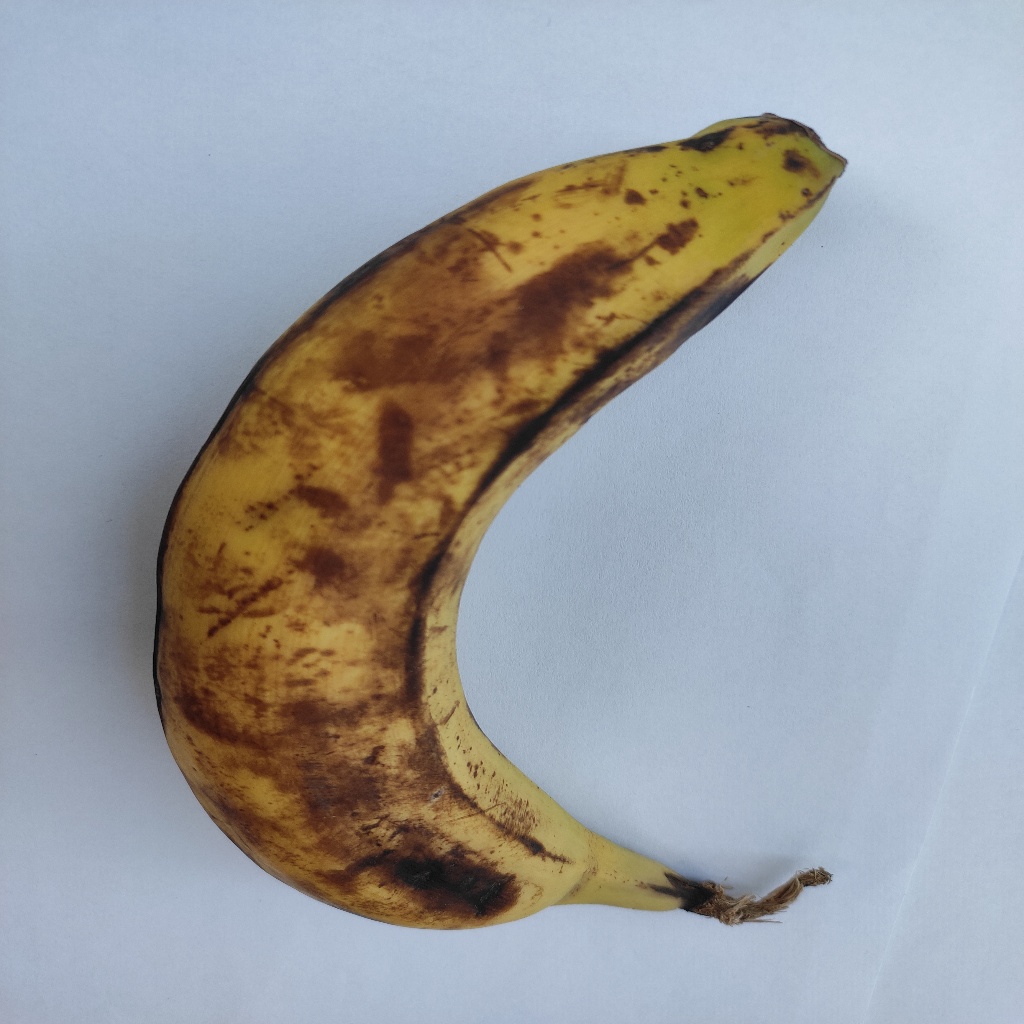
Crop: banana
Quality class: Defect